Trinity (nuclear test)

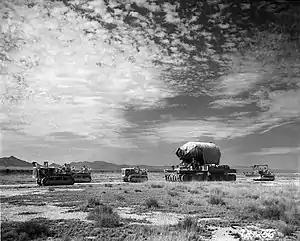
Jumbo arrives at the site

Responsibility for the design of a containment vessel for an unsuccessful explosion, known as "Jumbo", was assigned to Robert W. Henderson and Roy W. Carlson of the Los Alamos Laboratory's X-2A Section. The bomb would be placed into the heart of Jumbo, and if the bomb's detonation was unsuccessful the walls of Jumbo would not be breached, making it possible to recover the bomb's plutonium. Hans Bethe, Victor Weisskopf, and Joseph O. Hirschfelder made the initial calculations, followed by a more detailed analysis by Henderson and Carlson. They drew up specifications for a steel sphere in diameter, weighing and capable of handling a pressure of . After consulting with the steel companies and the railroads, which would transport the vessel, Carlson produced a scaled-back cylindrical design that would be much easier to manufacture. Carlson identified a company that normally made boilers for the Navy, Babcock & Wilcox; they had made something similar and were willing to attempt its manufacture.